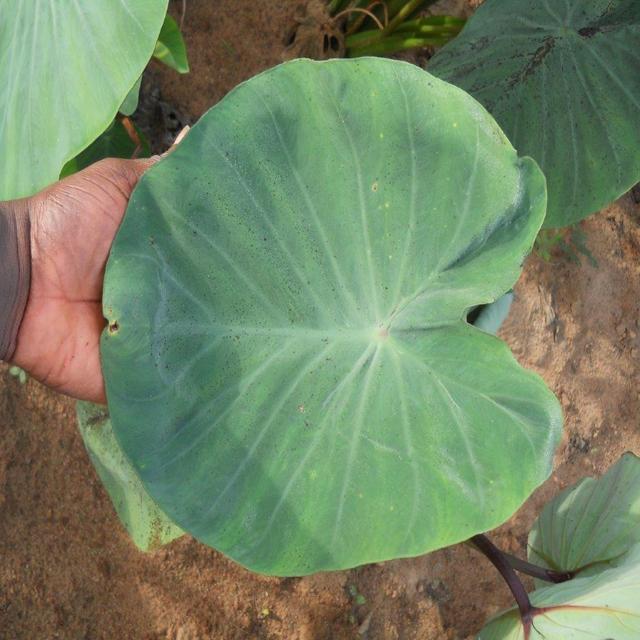
Label: Healthy